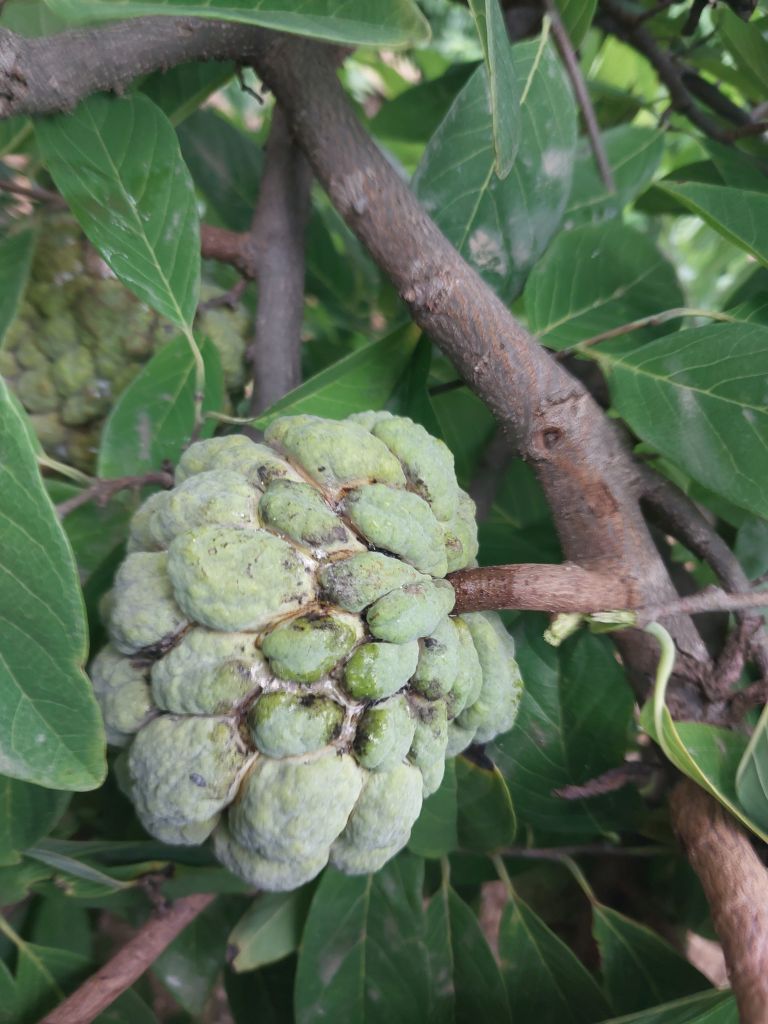
Disease label: Athracnose